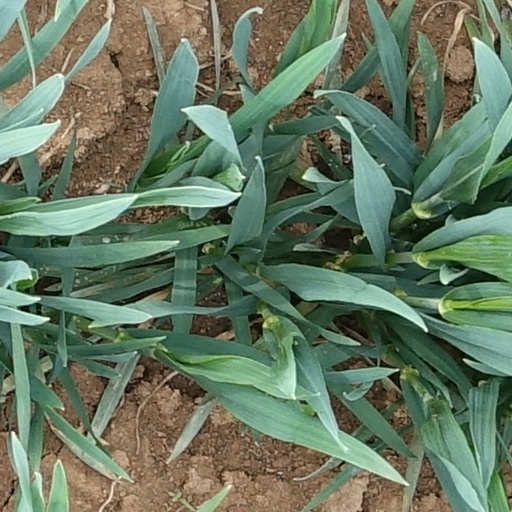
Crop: wheat